Davie School

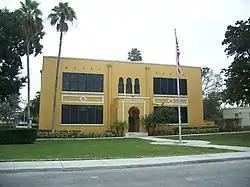

The Davie School (also known as the Old Davie School) is a historic school in Davie, Florida, USA. It is located at 6650 Griffin Road. It was designed by August Geiger. It opened its doors in 1918 to 90 students, and was in continuous use as a school until 1978. On March 29, 1988, it was added to the U.S. National Register of Historic Places. It is the oldest extant school building in Broward County.